Douglas Nicholls

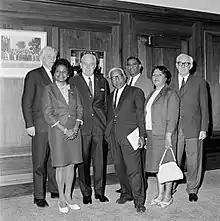
Nicholls in a meeting with Prime Minister Harold Holt, three months before the 1967 referendum. With him are several members of (FCAATSI) – from left to right: Gordon Bryant, Faith Bandler, Harold Holt, Nicholls, Burnum Burnum, Winnie Branson and Bill Wentworth.

The movement took 30 years to coalesce and achieve anything like its stated goal, but it soon made its focus the Constitution of Australia which, in its original form, prevented the Commonwealth from making any law that would benefit the Aboriginal people. In 1949, a letter written by Nicholls prompted a Labor MP, Kim Beazley Sr., to write to the prime minister, Ben Chifley, asking him to explore how the Constitution could be amended. In 1957, Jessie Street approached Nicholls about bringing in the Victorian Aboriginal Advancement League to form a federal council to campaign for Aboriginal affairs to become a federal matter – this would become the Federal Council for the Advancement of Aborigines and Torres Strait Islanders. Its early work involved drafting and collecting petitions, from suburbs and town centres from across the country. By 1962, they had achieved 100,000 signatures with the stated goal of 250,000 signatures. The movement supporting a change to the constitution, which removed the block on the federal government making laws regarding Aboriginal people, soon became known as the "yes" campaign.